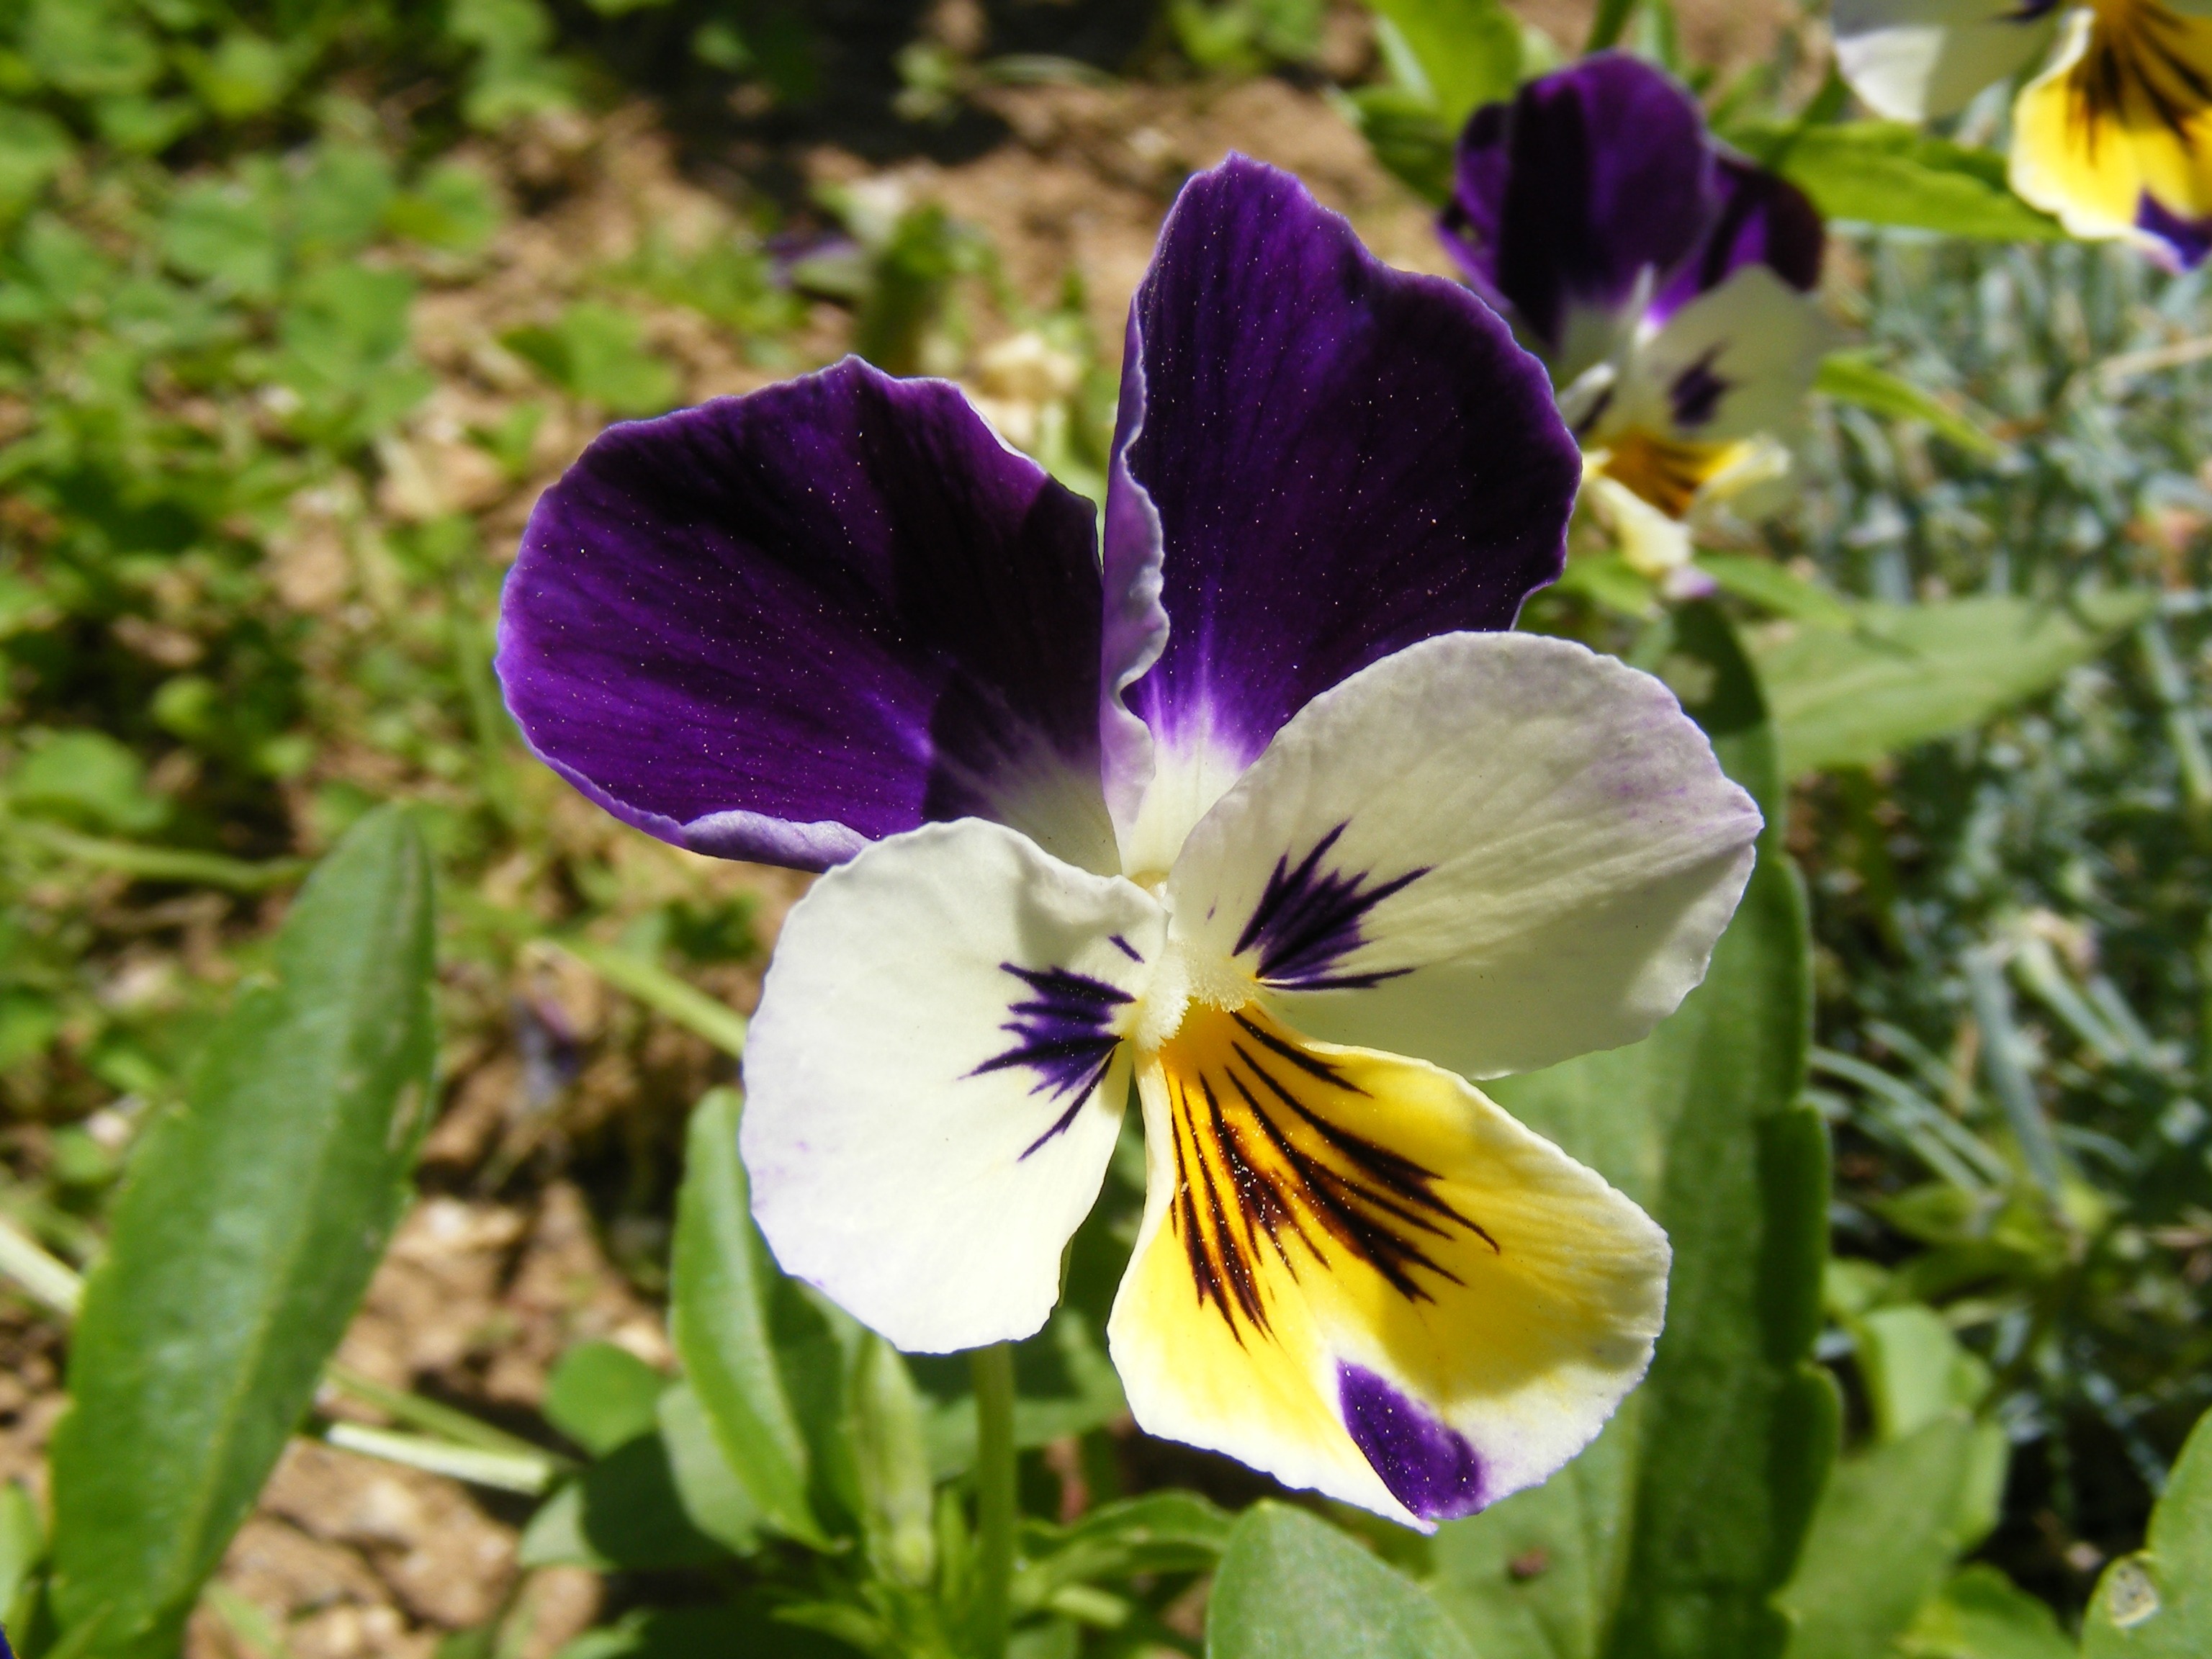
plant, white, flower, purple, petal, floral, green, botany, blooming, colorful, flora, still life, plants, wildflower, flowers, background, gardening, petals, decorative, iris, eye, violet, bright, blossoms, fleurs, gardens, ornamental, blooms, flowering, viola, pansies, macro photography, pansy, flowering plant, land plant, violet family, iris family, leves